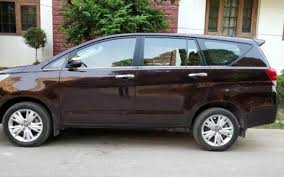
Label: noambulance